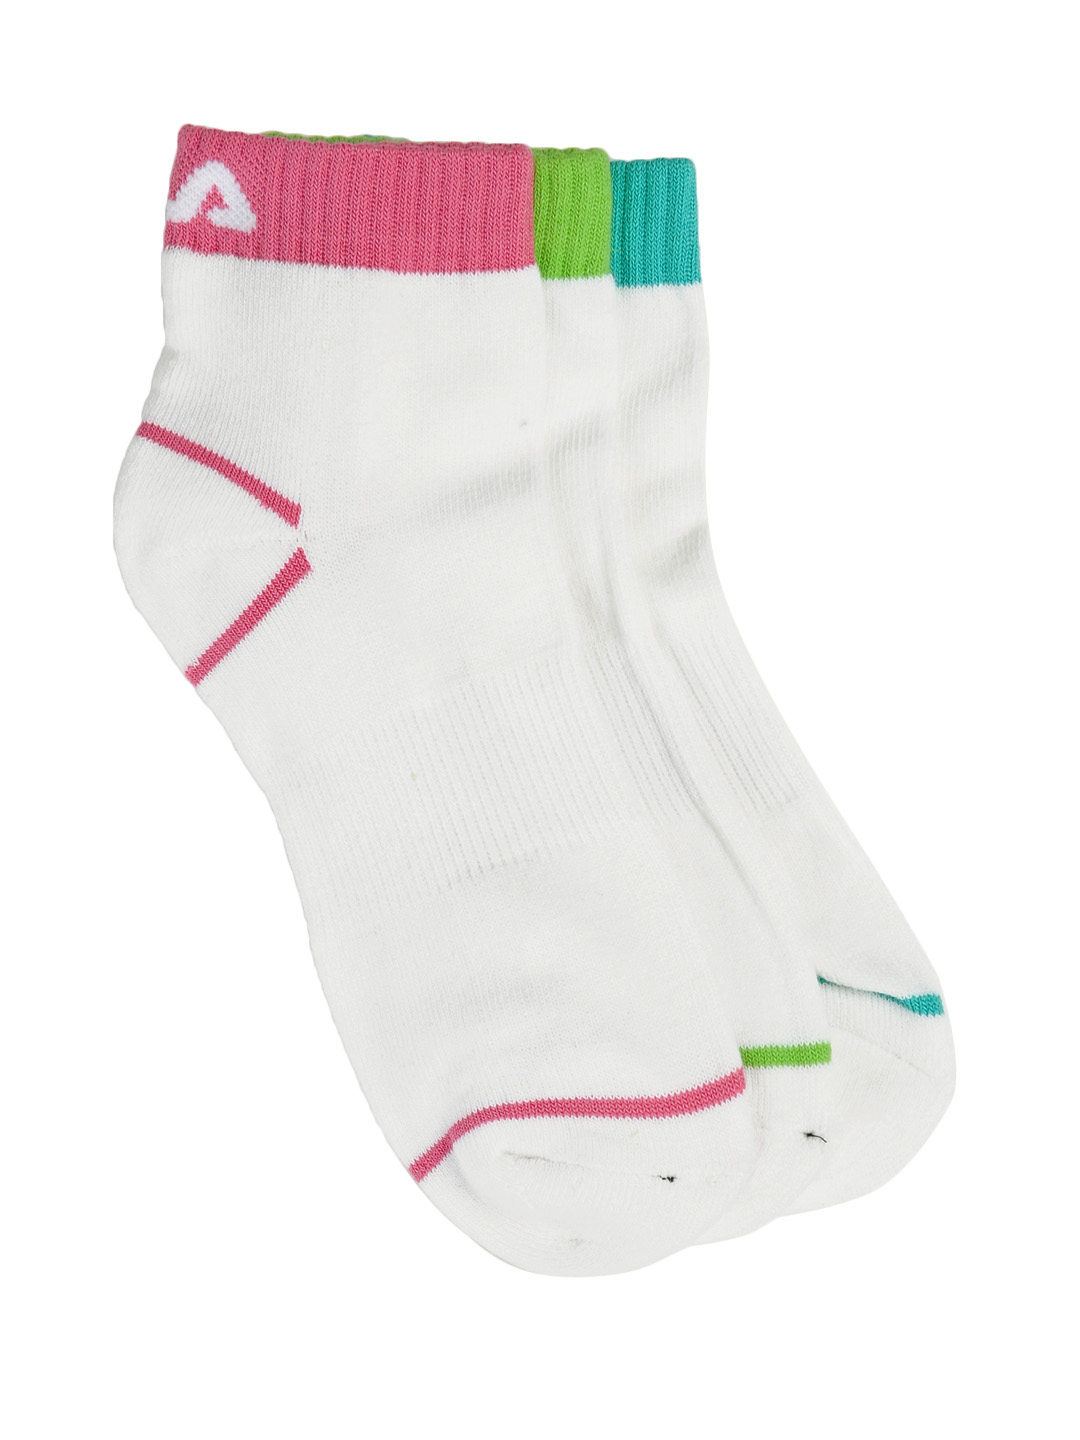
Fila Women White Pack of 3 Socks
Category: Accessories / Socks / Socks
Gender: Women
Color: White
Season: Fall 2014
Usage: Sports